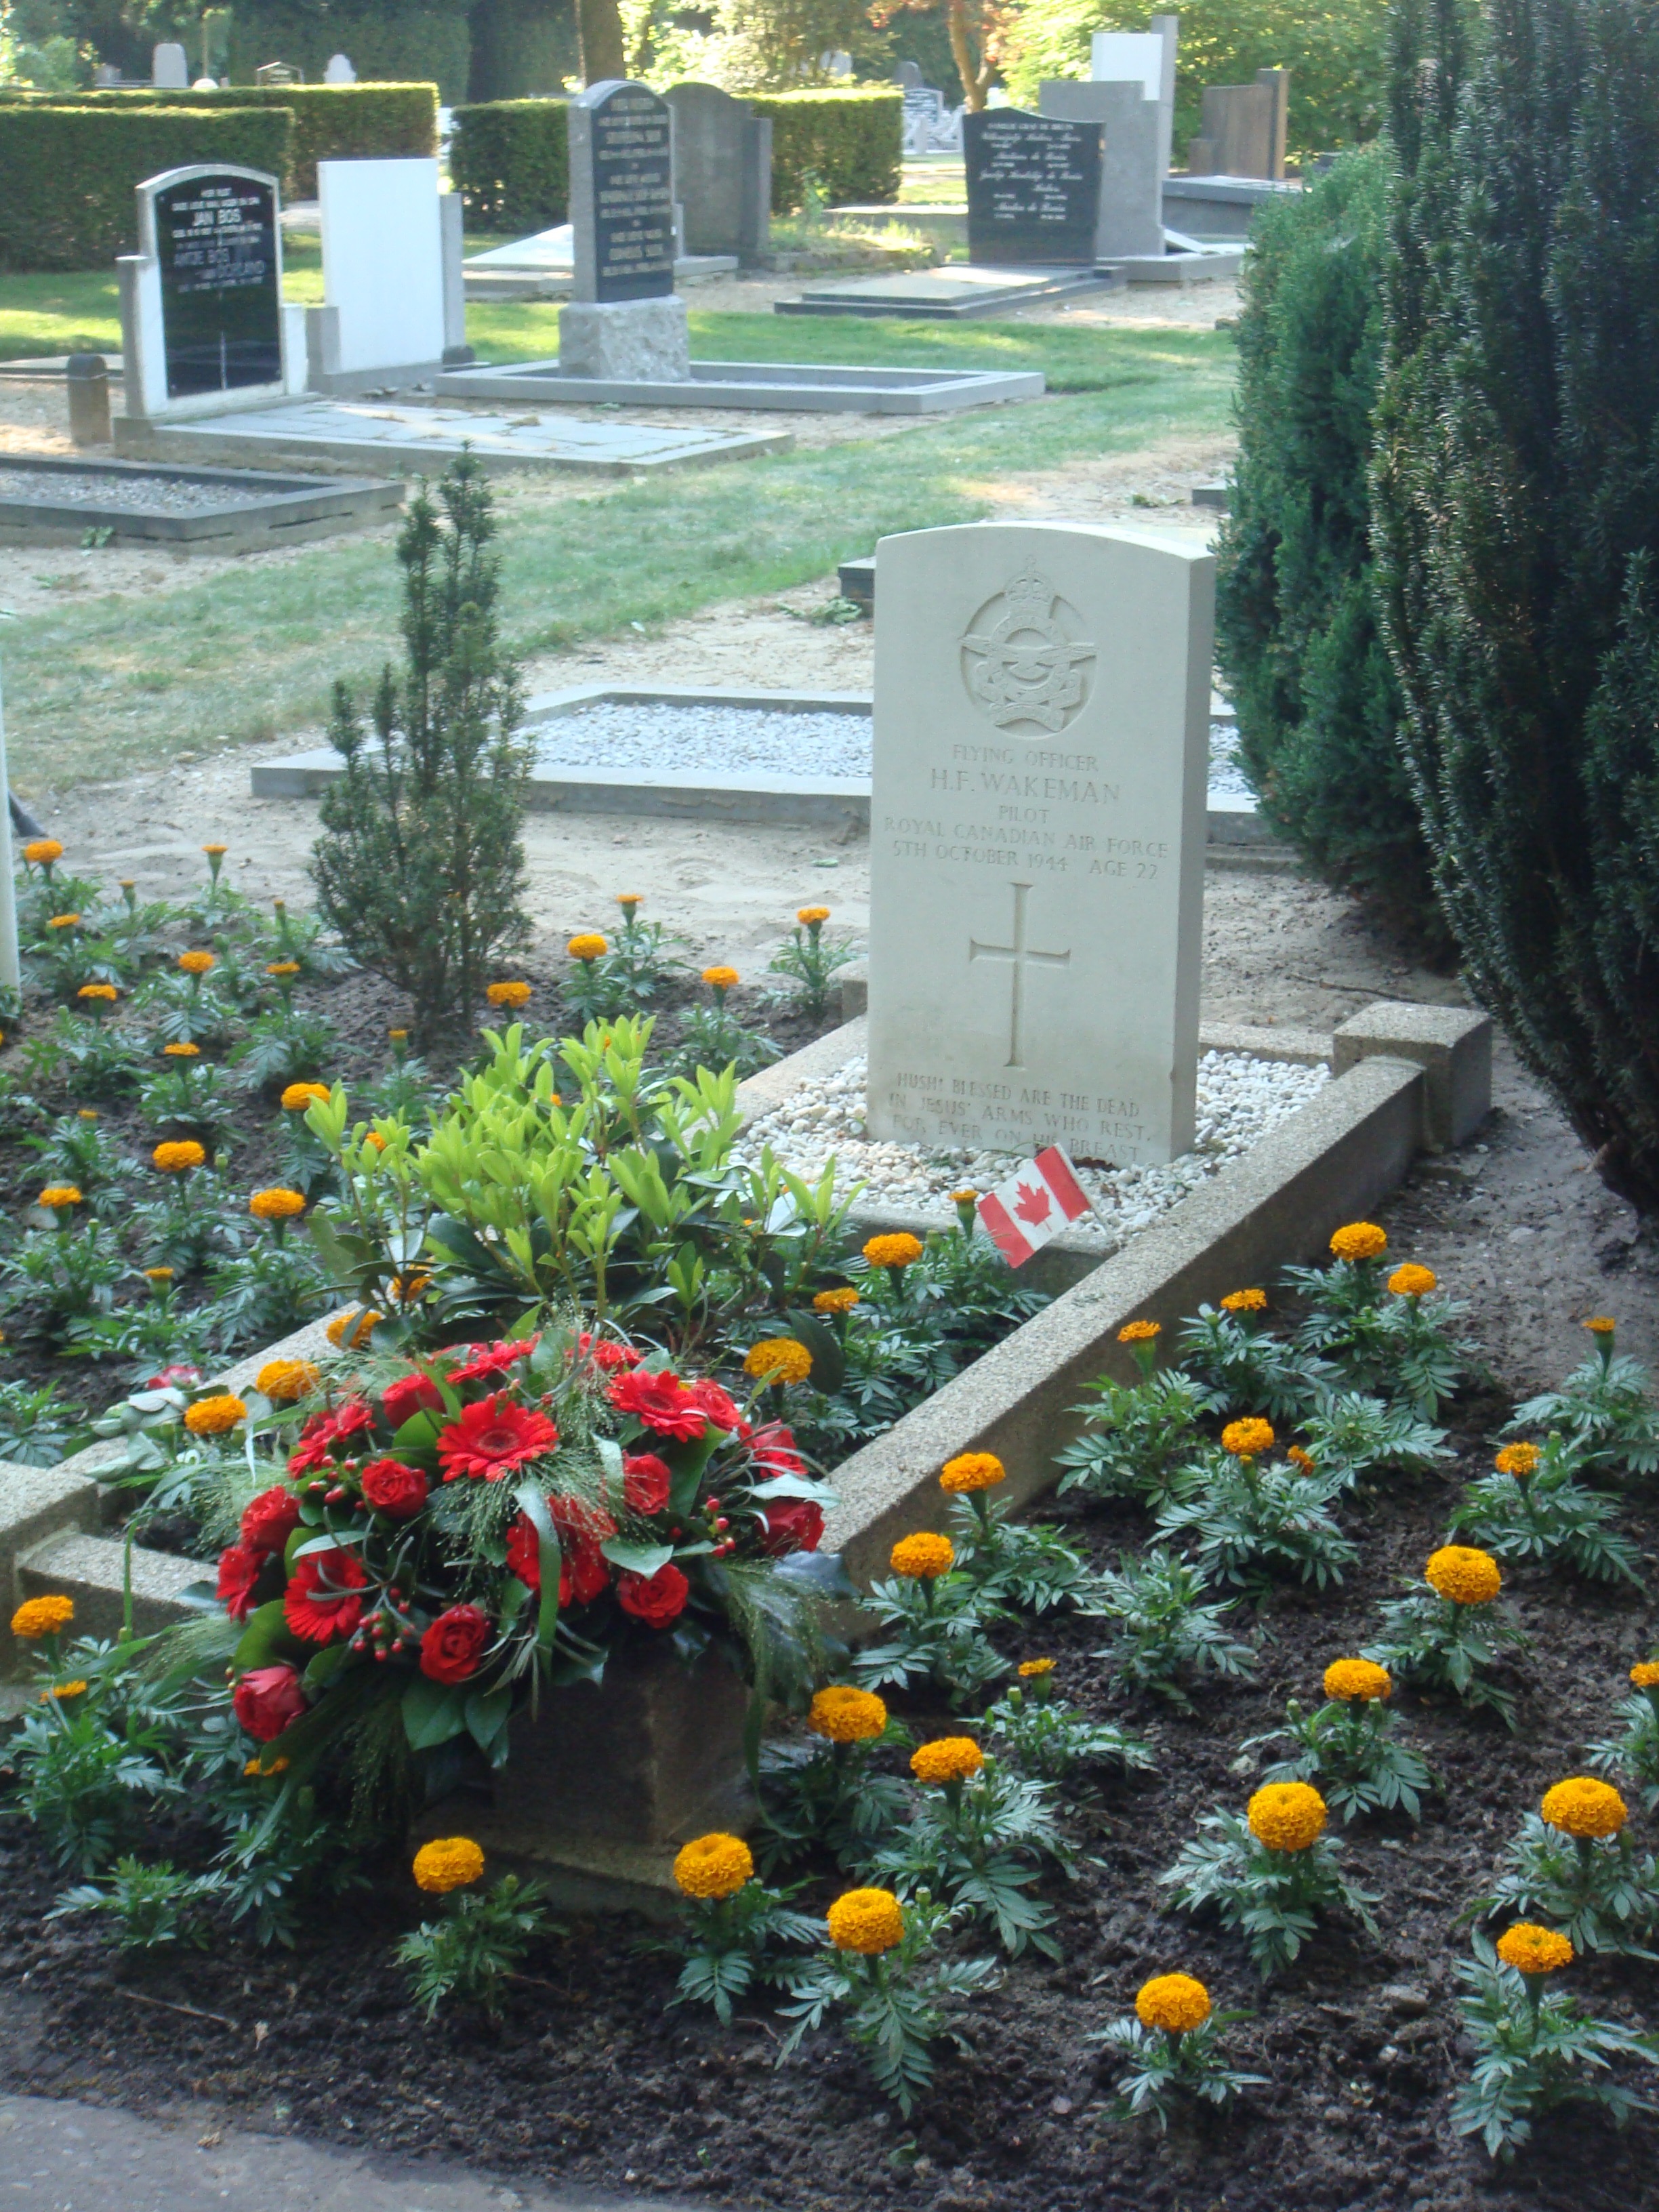
flower, botany, cemetery, garden, grave, memorial, pilot, canada, headstone, yard, commemoration, war grave